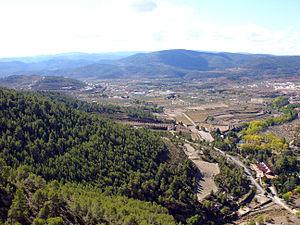
Tuéjar, en castillan et officiellement, est une commune d'Espagne de la province de Valence dans la Communauté valencienne. Elle est située dans la comarque de Los Serranos et dans la zone à prédominance linguistique castillane.